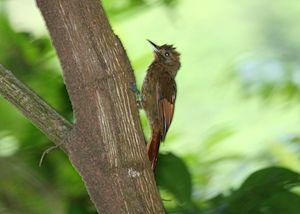
Le Grimpar à ailes rousses est une espèce de passereaux de la famille des Furnariidae.